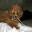
Label: dog